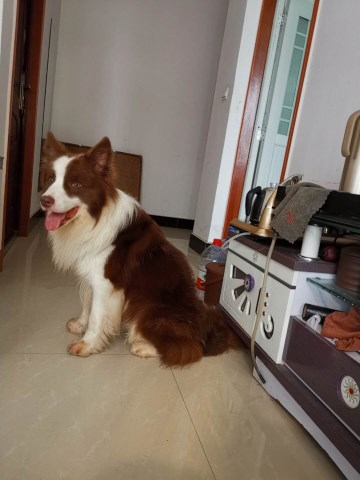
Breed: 2594-n000109-Border_collie